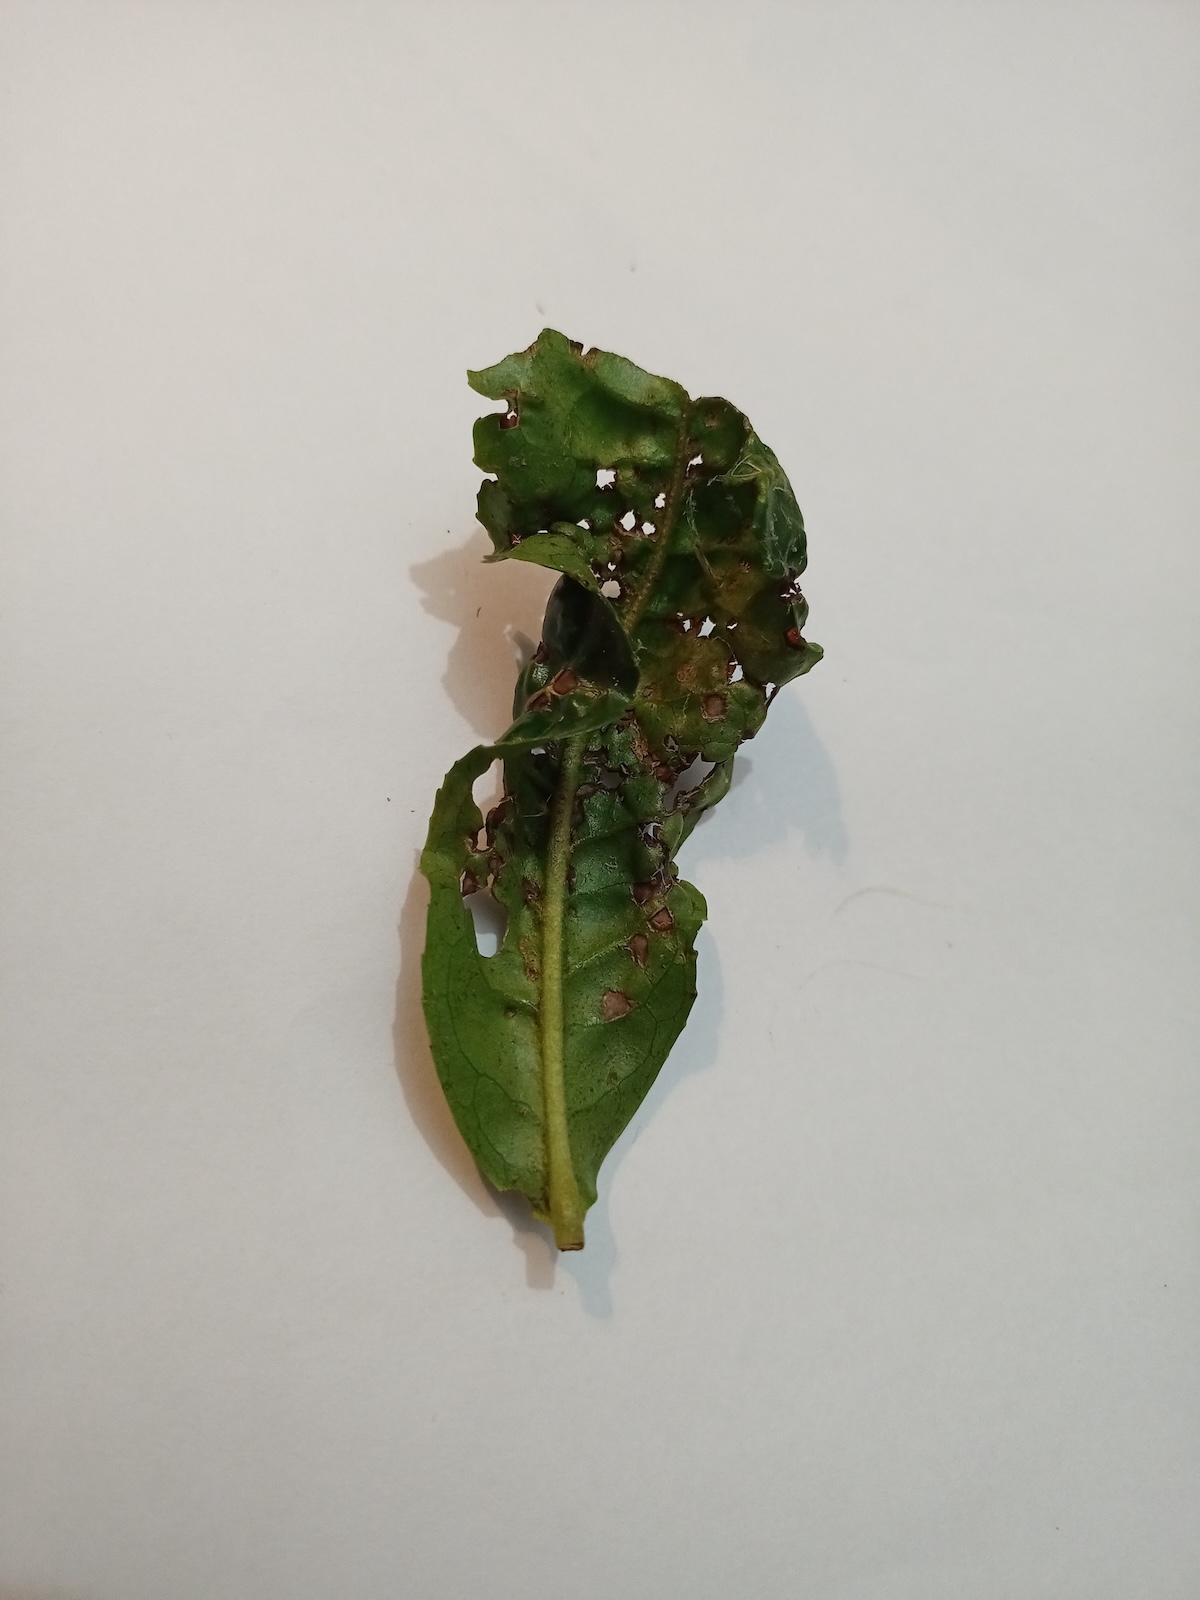
Label: Green mirid bug